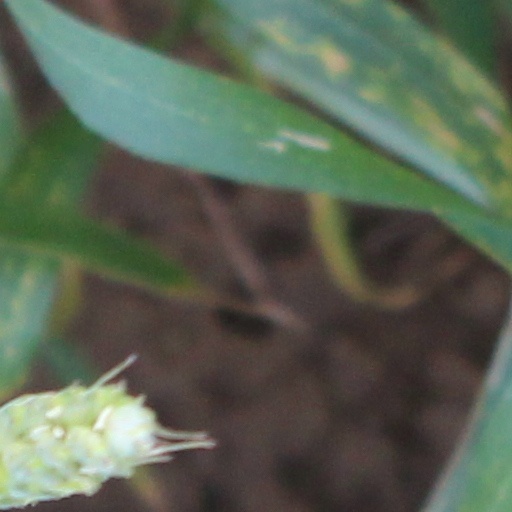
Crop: wheat